Willoughby Park

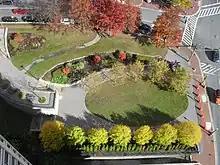
Willoughby Park - as seen from above

Willoughby Park is a city park in Friendship Heights, an incorporated area on the edge of Washington, D.C. Named after the adjacent Willoughby Condominium Building, it is at the intersection of Willard Ave and Friendship Boulevard. It is served by the Friendship Heights metro and bus station of the Washington Metro, which is located two blocks from the park.